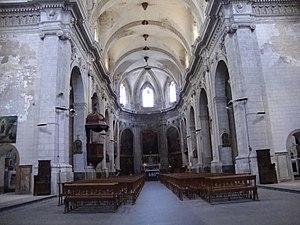
L'abbatiale Saint-Sauveur est située à Aniane, dans l'Hérault.
Aniane est une commune française située dans le département de l'Hérault, en région Occitanie.